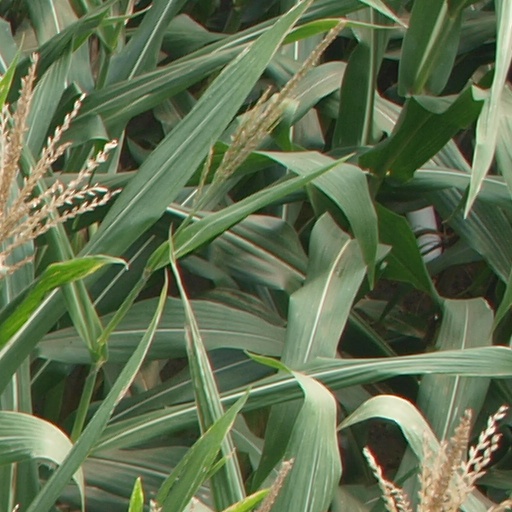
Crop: maize; corn